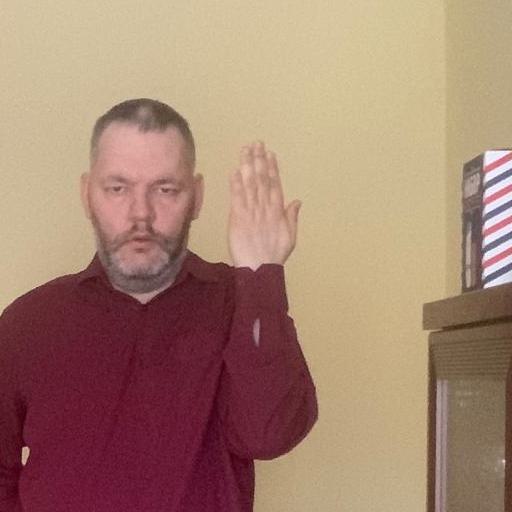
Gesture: stop_inverted